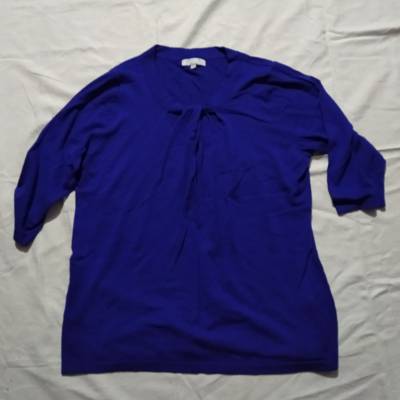
Waste category: clothes